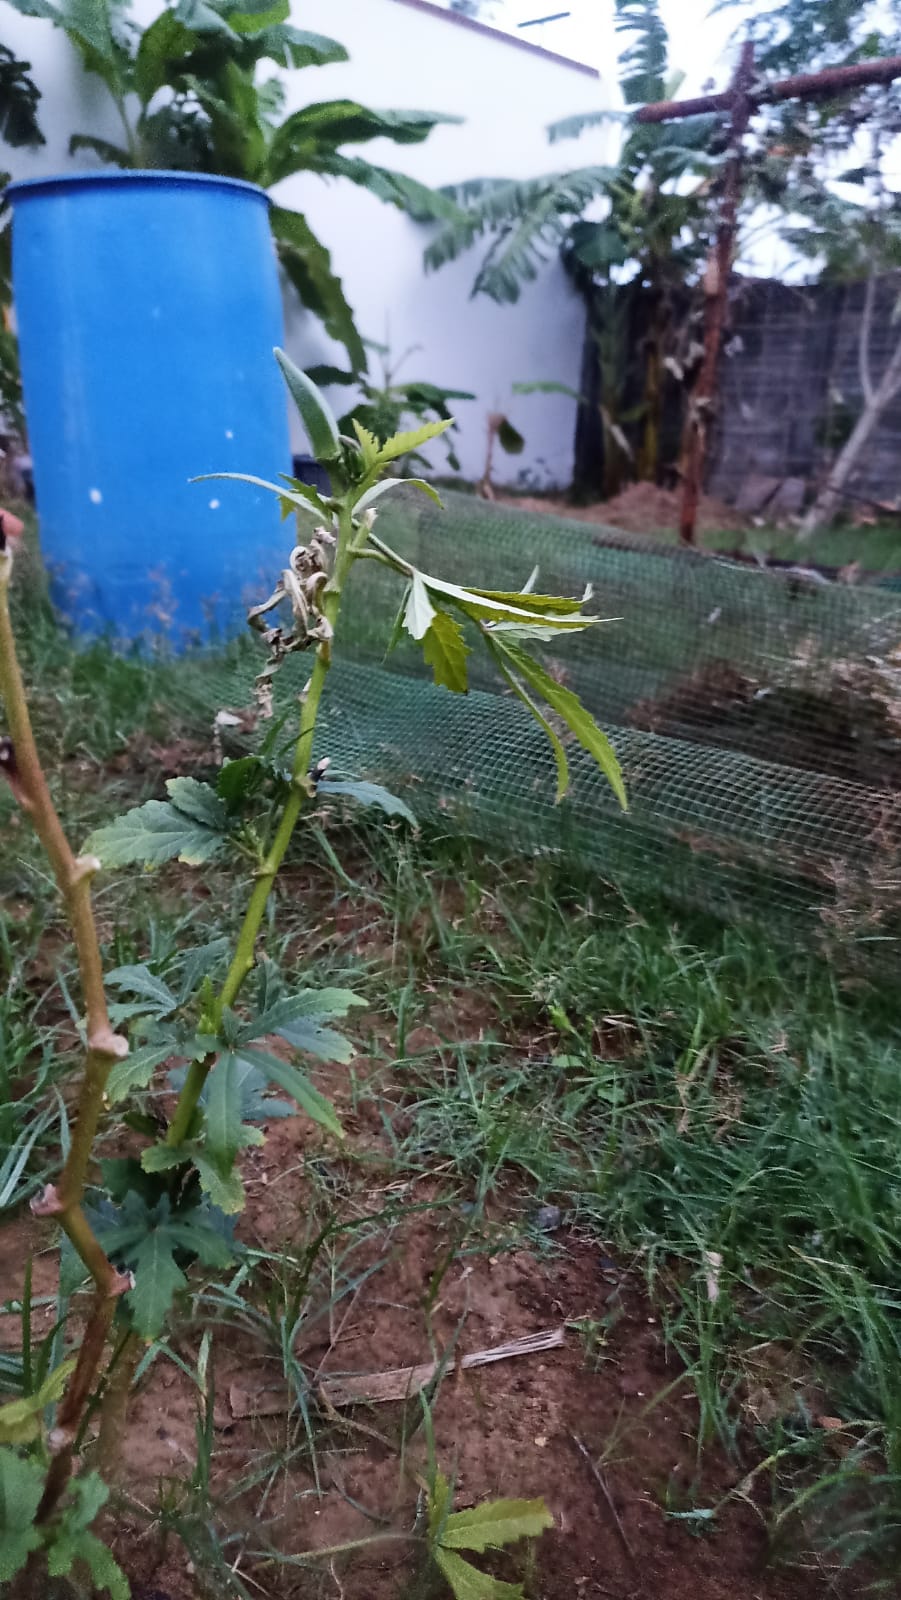
Label: Under-mature